Ḫaldi

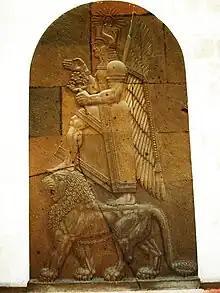
Possible depiction of the Araratian god Khaldi (Haldi), standing on a lion.Erebuni Fortress Museum: Yerevan, Armenia

Ḫaldi ("Ḫaldi", also known as Khaldi) was one of the three chief deities of Urartu (Urarat/Ararat Kingdom) along with Teisheba and Shivini. He was a warrior god to whom the kings of Urartu would pray for victories in battle. Ḫaldi was portrayed as a man with or without wings, standing on a lion.